Hydroxymethylfurfural

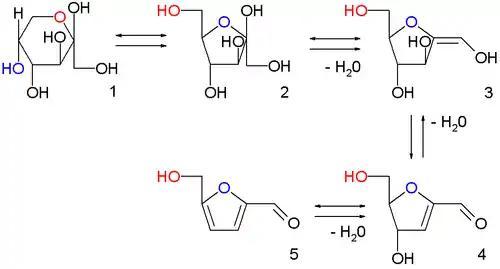
fructopyranose 1, fructofuranose 2, two intermediate stages of dehydration (not isolated) 3,4 and finally HMF 5

The classical approach tends to suffer from poor yields as HMF continues to react in aqueous acid, forming levulinic acid. As sugar is not generally soluble in solvents other than water, the development of high-yielding reactions has been slow and difficult; hence while furfural has been produced on a large scale since the 1920s, HMF was not produced on a commercial scale until over 90 years later. The first production plant coming online in 2013. Numerous synthetic technologies have been developed, including the use of ionic liquids, continuous liquid-liquid extraction, reactive distillation and solid acid catalysts to either remove the HMF before it reacts further or to otherwise promote its formation and inhibit its decomposition.